Heritage conservation in Hong Kong

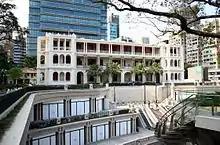
Adaptive reuse: the Former Marine Police Headquarters Compound, a declared monument, is being transformed into a heritage hotel with food and beverage outlets, and retail facilities.

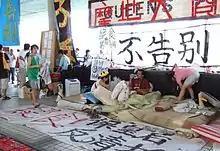
Public protest against the demolition of Queen's Pier: hunger strikers occupied the location in July 2007.

The demolition of several historic buildings has led to public protest in recent years. This included the Edinburgh Place Ferry Pier (demolition completed in early 2007) and Queen's Pier, demolished in February 2008.